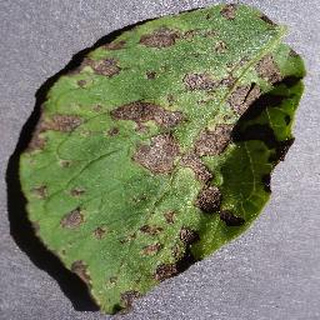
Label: potato_early_blight